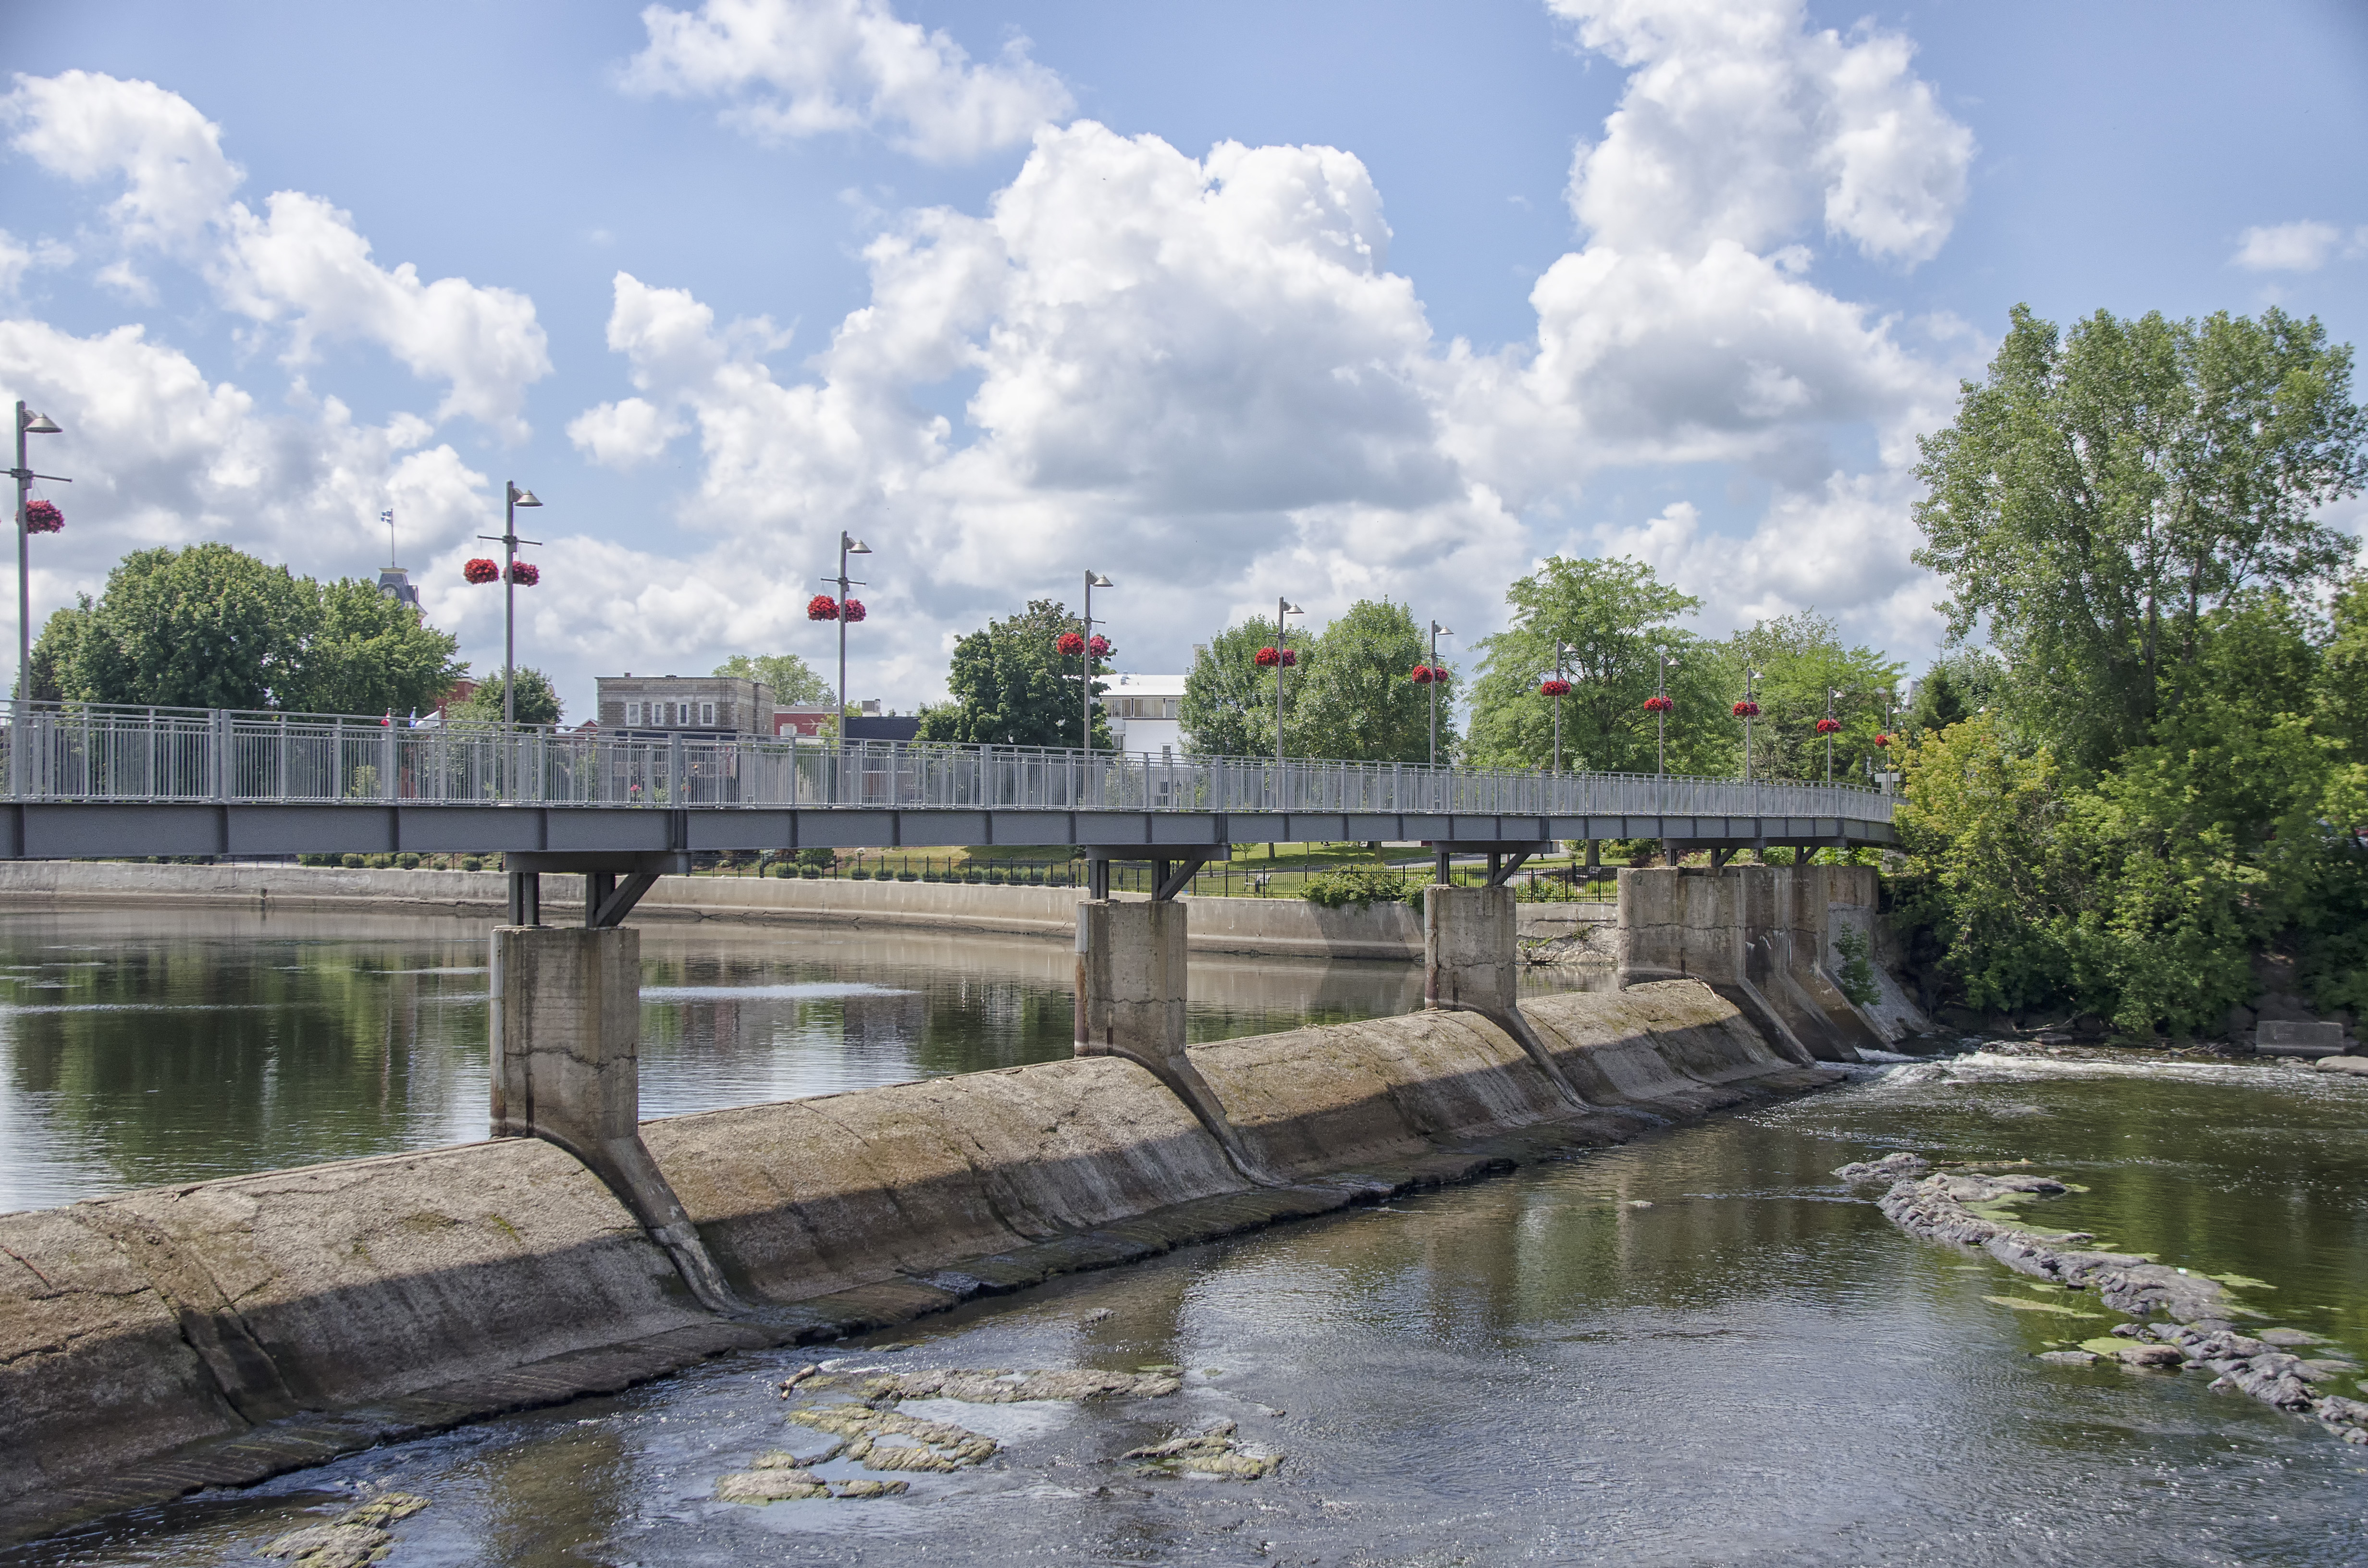
water, nature, bridge, river, canal, transport, reflection, reservoir, waterway, canada, quebec, sherbrooke, arch bridge, reflecting pool, nonbuilding structure